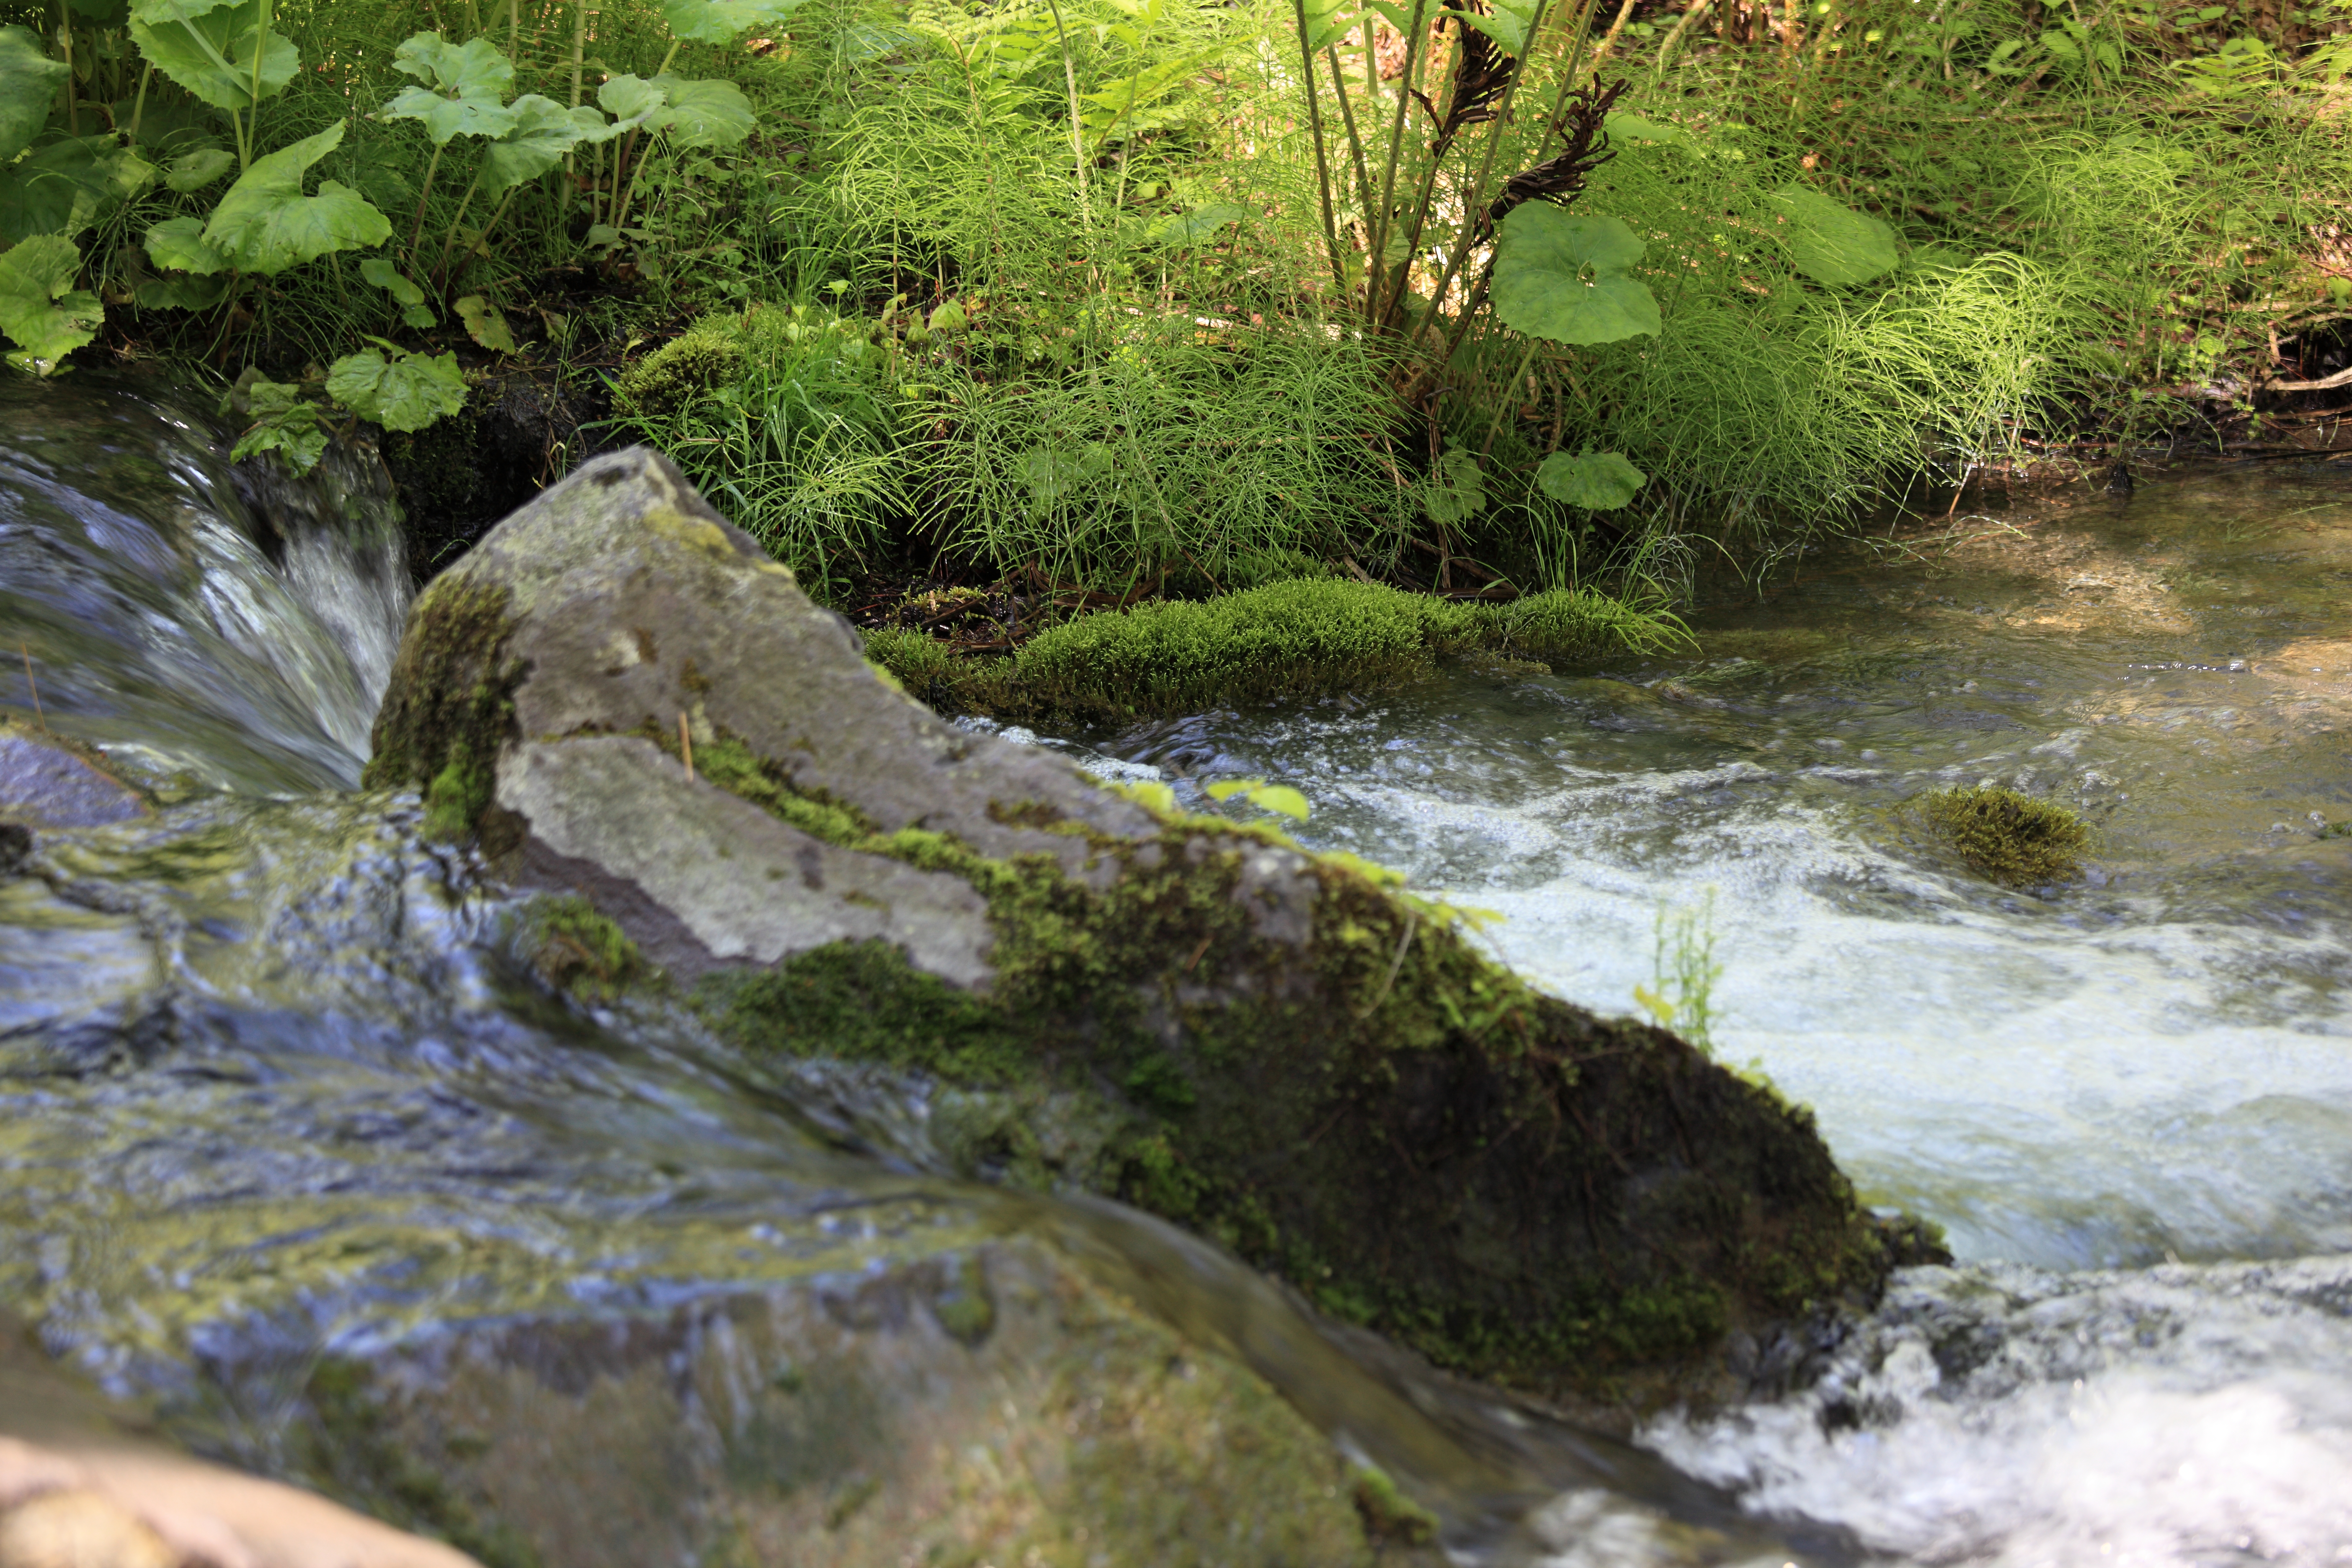
water, rock, waterfall, creek, swamp, wilderness, trail, river, valley, stream, high, jungle, rapid, body of water, 5d, hires, markii, water feature, watercourse, hi, res, resolution, fukushima, goshikinuma, yamagun, landform, geographical feature